George Allman (natural historian)

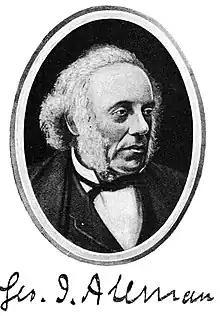
George James Allman and his signature.

Allman was born in Cork, Ireland, the son of James C. Allman of Bandon, and received his early education at the Royal Academical Institution, Belfast. For some time he studied for the Irish Bar, but ultimately gave up law in favour of natural science. In 1843, he graduated in medicine at Trinity College, Dublin, and in the following year was appointed professor of botany in that university, succeeding the botanist William Allman (1776–1846), who was the father of George Johnston Allman (distant relations of George).